José Patricio de la Bárcena

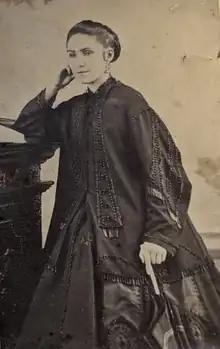
Isabel Jacques de la Barcena, wife of José Patricio de la Barcena

De la Bárcena became a practicing attorney, a senior official of the Durango Secretariat, an officer of the National Guard, Interior Secretary, Durango (1835), national congressional "Diputado" (1836), and Deputy Secretary of Durango in 1837. He led defensive military counterattacks against well-armed nomadic raiding tribes from the northern plains that were constantly invading Durango territories, killing and kidnapping settlers, and looting and burning homes and ranches in 1835, and ordered further counterattacks as governor in 1857.